Azusa (train)

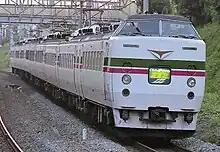
A 183 series EMU in original "Grade-up Azusa" livery

The "Azusa" service began on 1 October 1957 as a semi express operating between Shinjuku and Matsumoto. This operated until 24 April 1960 when it was absorbed into "Hakuba" semi express services.